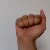
The image shows a hand gesture representing the letter 'A' in Indian Sign Language.